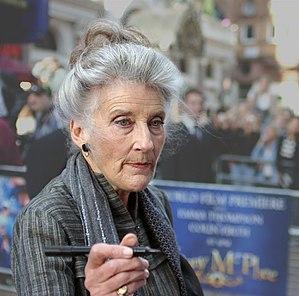
Phyllida Law, née le 8 mai 1932 à Glasgow, est une actrice écossaise. Elle était mariée à Eric Thompson avec qui elle a eu deux filles, les actrices Sophie et Emma Thompson. Elle a tourné dans plusieurs films avec sa fille Emma.